W-class Melbourne tram

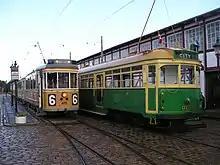
W6 965 at the Skjoldenæsholm Tram Museum.

In 2005, W6 965 was restored at a cost of $25,000 and given as a wedding present from the Victorian Government to Princess Mary and Crown Prince Frederik of Denmark. Shipping line Maersk transported the tram to Denmark free of charge, waiving the estimated bill of $40,000. It was placed in the custody of the Skjoldenæsholm Tram Museum.